Select Bus Service

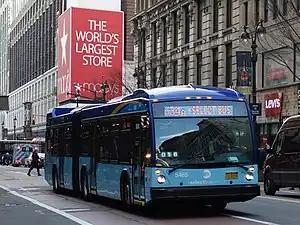
A bus on the M34A SBS route

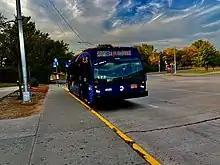
A Bay Ridge-bound S79 SBS bus at the Eltingville Transit Center.

The M34 SBS and M34A SBS routes began in November 2011. These are considered by the MTA as two SBS services, the M34 34th Street Crosstown and the former M16 route, which was renamed the M34A; the routes share a single corridor. Originally, a provision of this corridor was planned to create a special "Busway" which would have seen both the M34 and M34A SBS lines run along 34th Street in a special two-lane corridor with vehicular traffic traveling in only one direction (westbound after 6th Avenue/Broadway; eastbound after 5th Avenue).